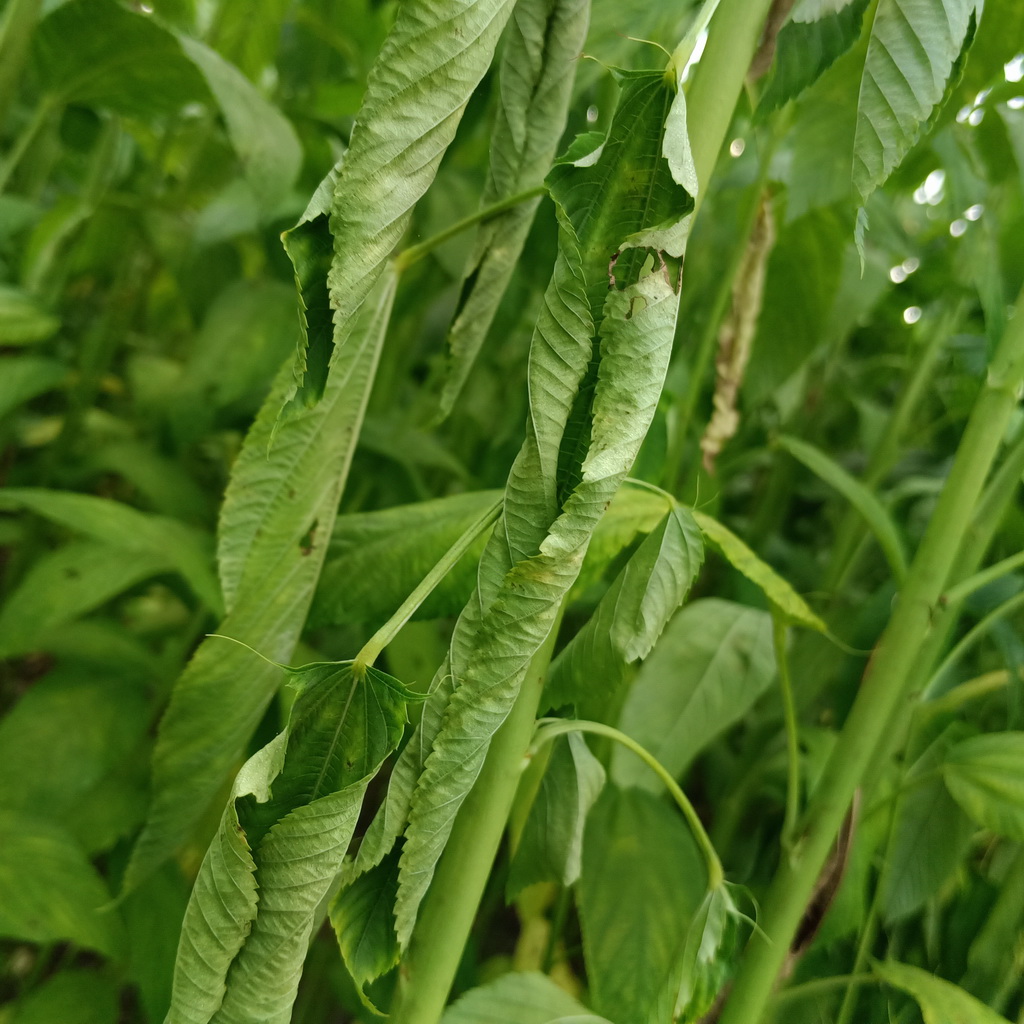
Label: Dieback